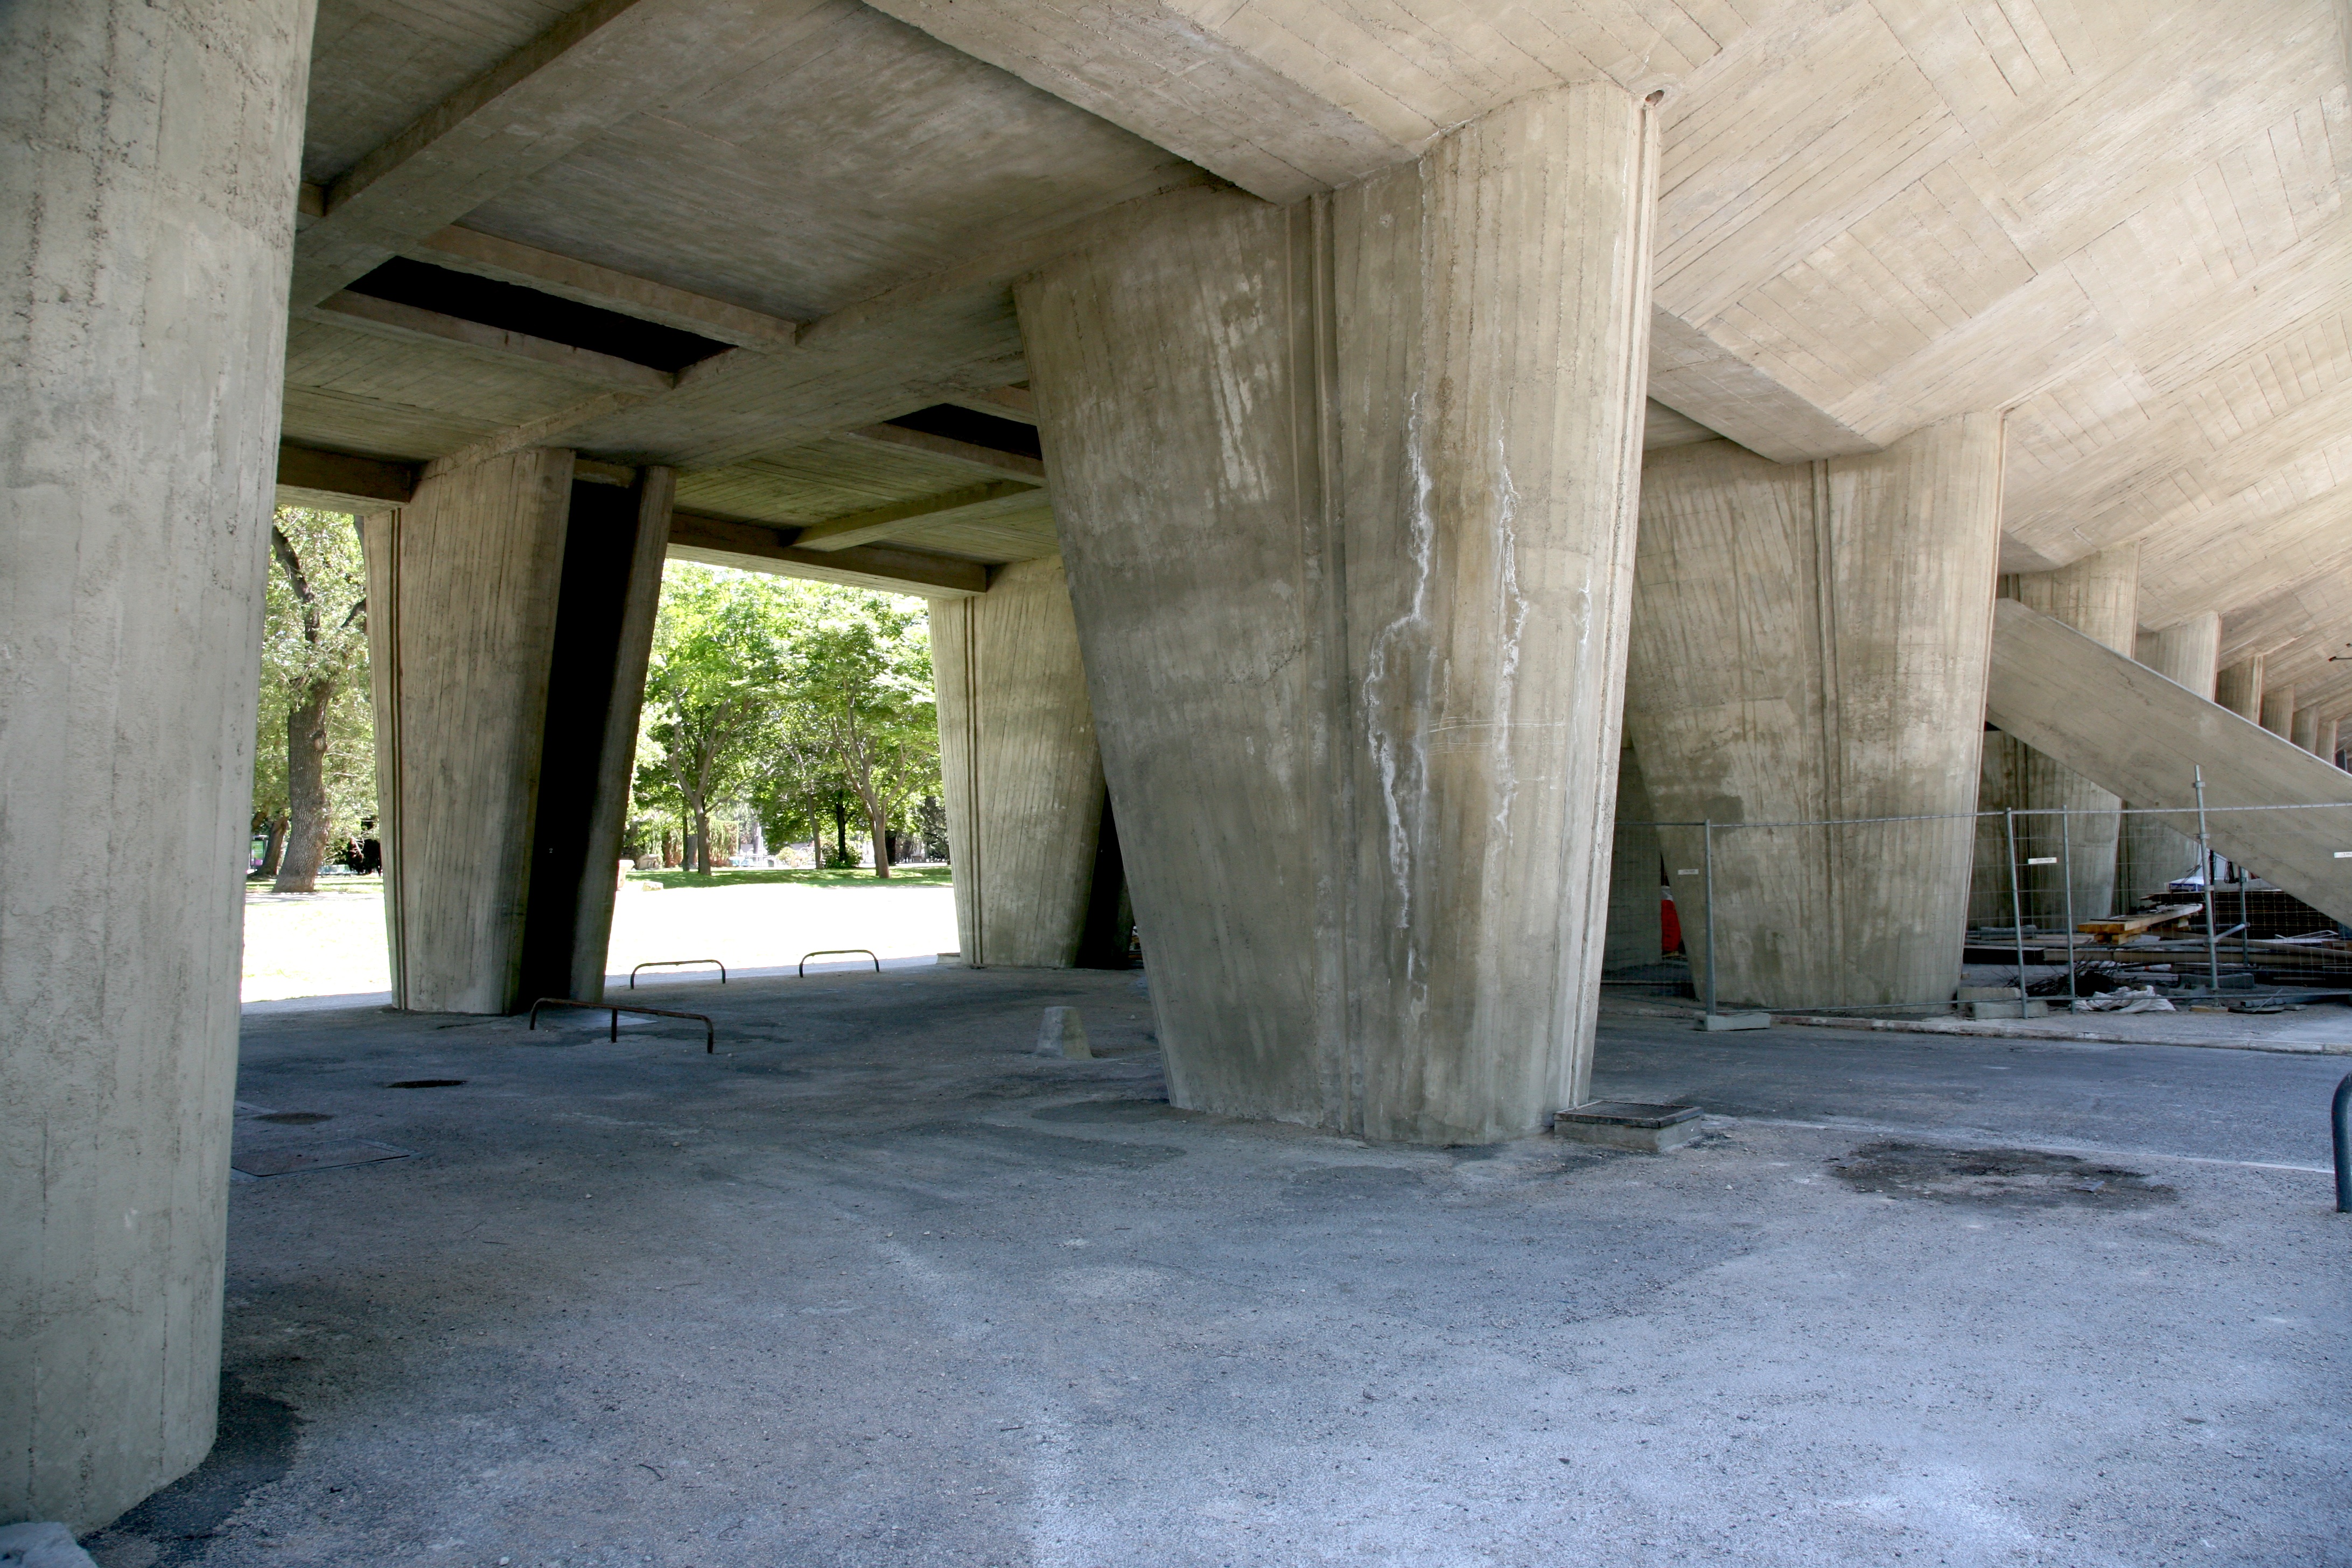
architecture, structure, house, building, home, arch, column, ruins, batiment, estate, cit, collectif, marseille, pilotis, bouchesdurhone, marseilles, lecorbusier, radieuse, cit radieuse, piliers, ancient history